A Bloody Aria

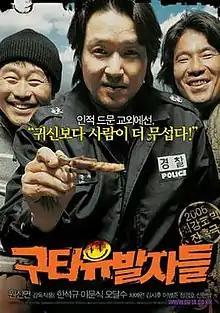
Theatrical poster

A Bloody Aria is a 2006 South Korean black comedy film written and directed by Won Shin-Yeon, that starred Han Suk-Kyu, Lee Moon-Sik, Oh Dal-Soo, Lee Byung-Joon and Cha Ye-Ryun. The "Los Angeles Times" described the movie as a "thriller about a fated convergence of people from different strata of Korean society who queasily slide between roles of tormentor and victim."